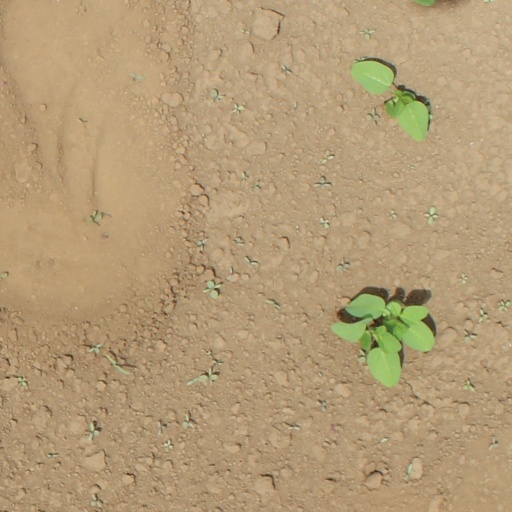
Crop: soybean